Camelia (actress)

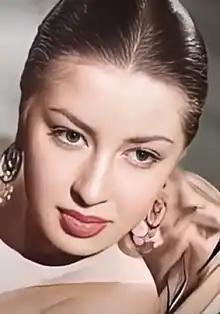
Camelia in 1949

Camelia (born Lilian Victor Cohen), was a Jewish-Egyptian actress. She was born on December 13, 1929, and died on August 31, 1950.